Gas Lipstick

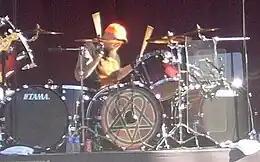
Gas Lipstick in 2007

Gas is an endorser of Ludwig drums, Paiste cymbals, Aquarian drum heads and Vic Firth drum sticks.